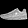
Label: Sneaker